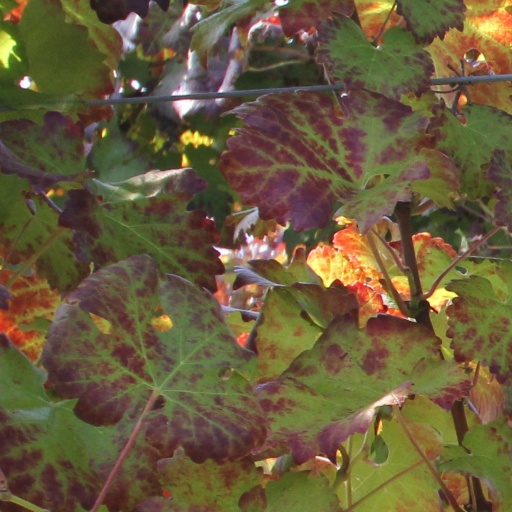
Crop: grape